Sympetalae

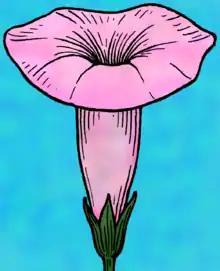
Diagram of sympetalous flower

Sympetally (fused petals) is a flower characteristic that historically was used to classify a grouping of plants termed Sympetalae, but this term has been abandoned in newer molecular based classifications, although the grouping has similarity to the modern term asterids.